Singkil people

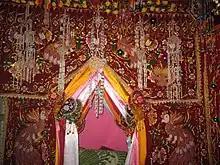
Traditional Singkil wedding stage

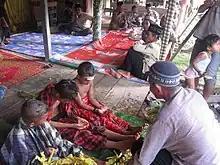
Mandi pangir, bathing during children circumcision procession

Just as with other sub-ethnic Batak people, the "marga" (family name or surname) of the Singkil people derives from the patrilineal lineage. Generally, the "margas" that are used by the Singkil people are similar to those used by the Pakpak people, Alas people, Kluet people and part of Karo people along with Toba people. Nevertheless, there are "margas" that are different. Several of the "margas" that are found among the Singkil people includes:-